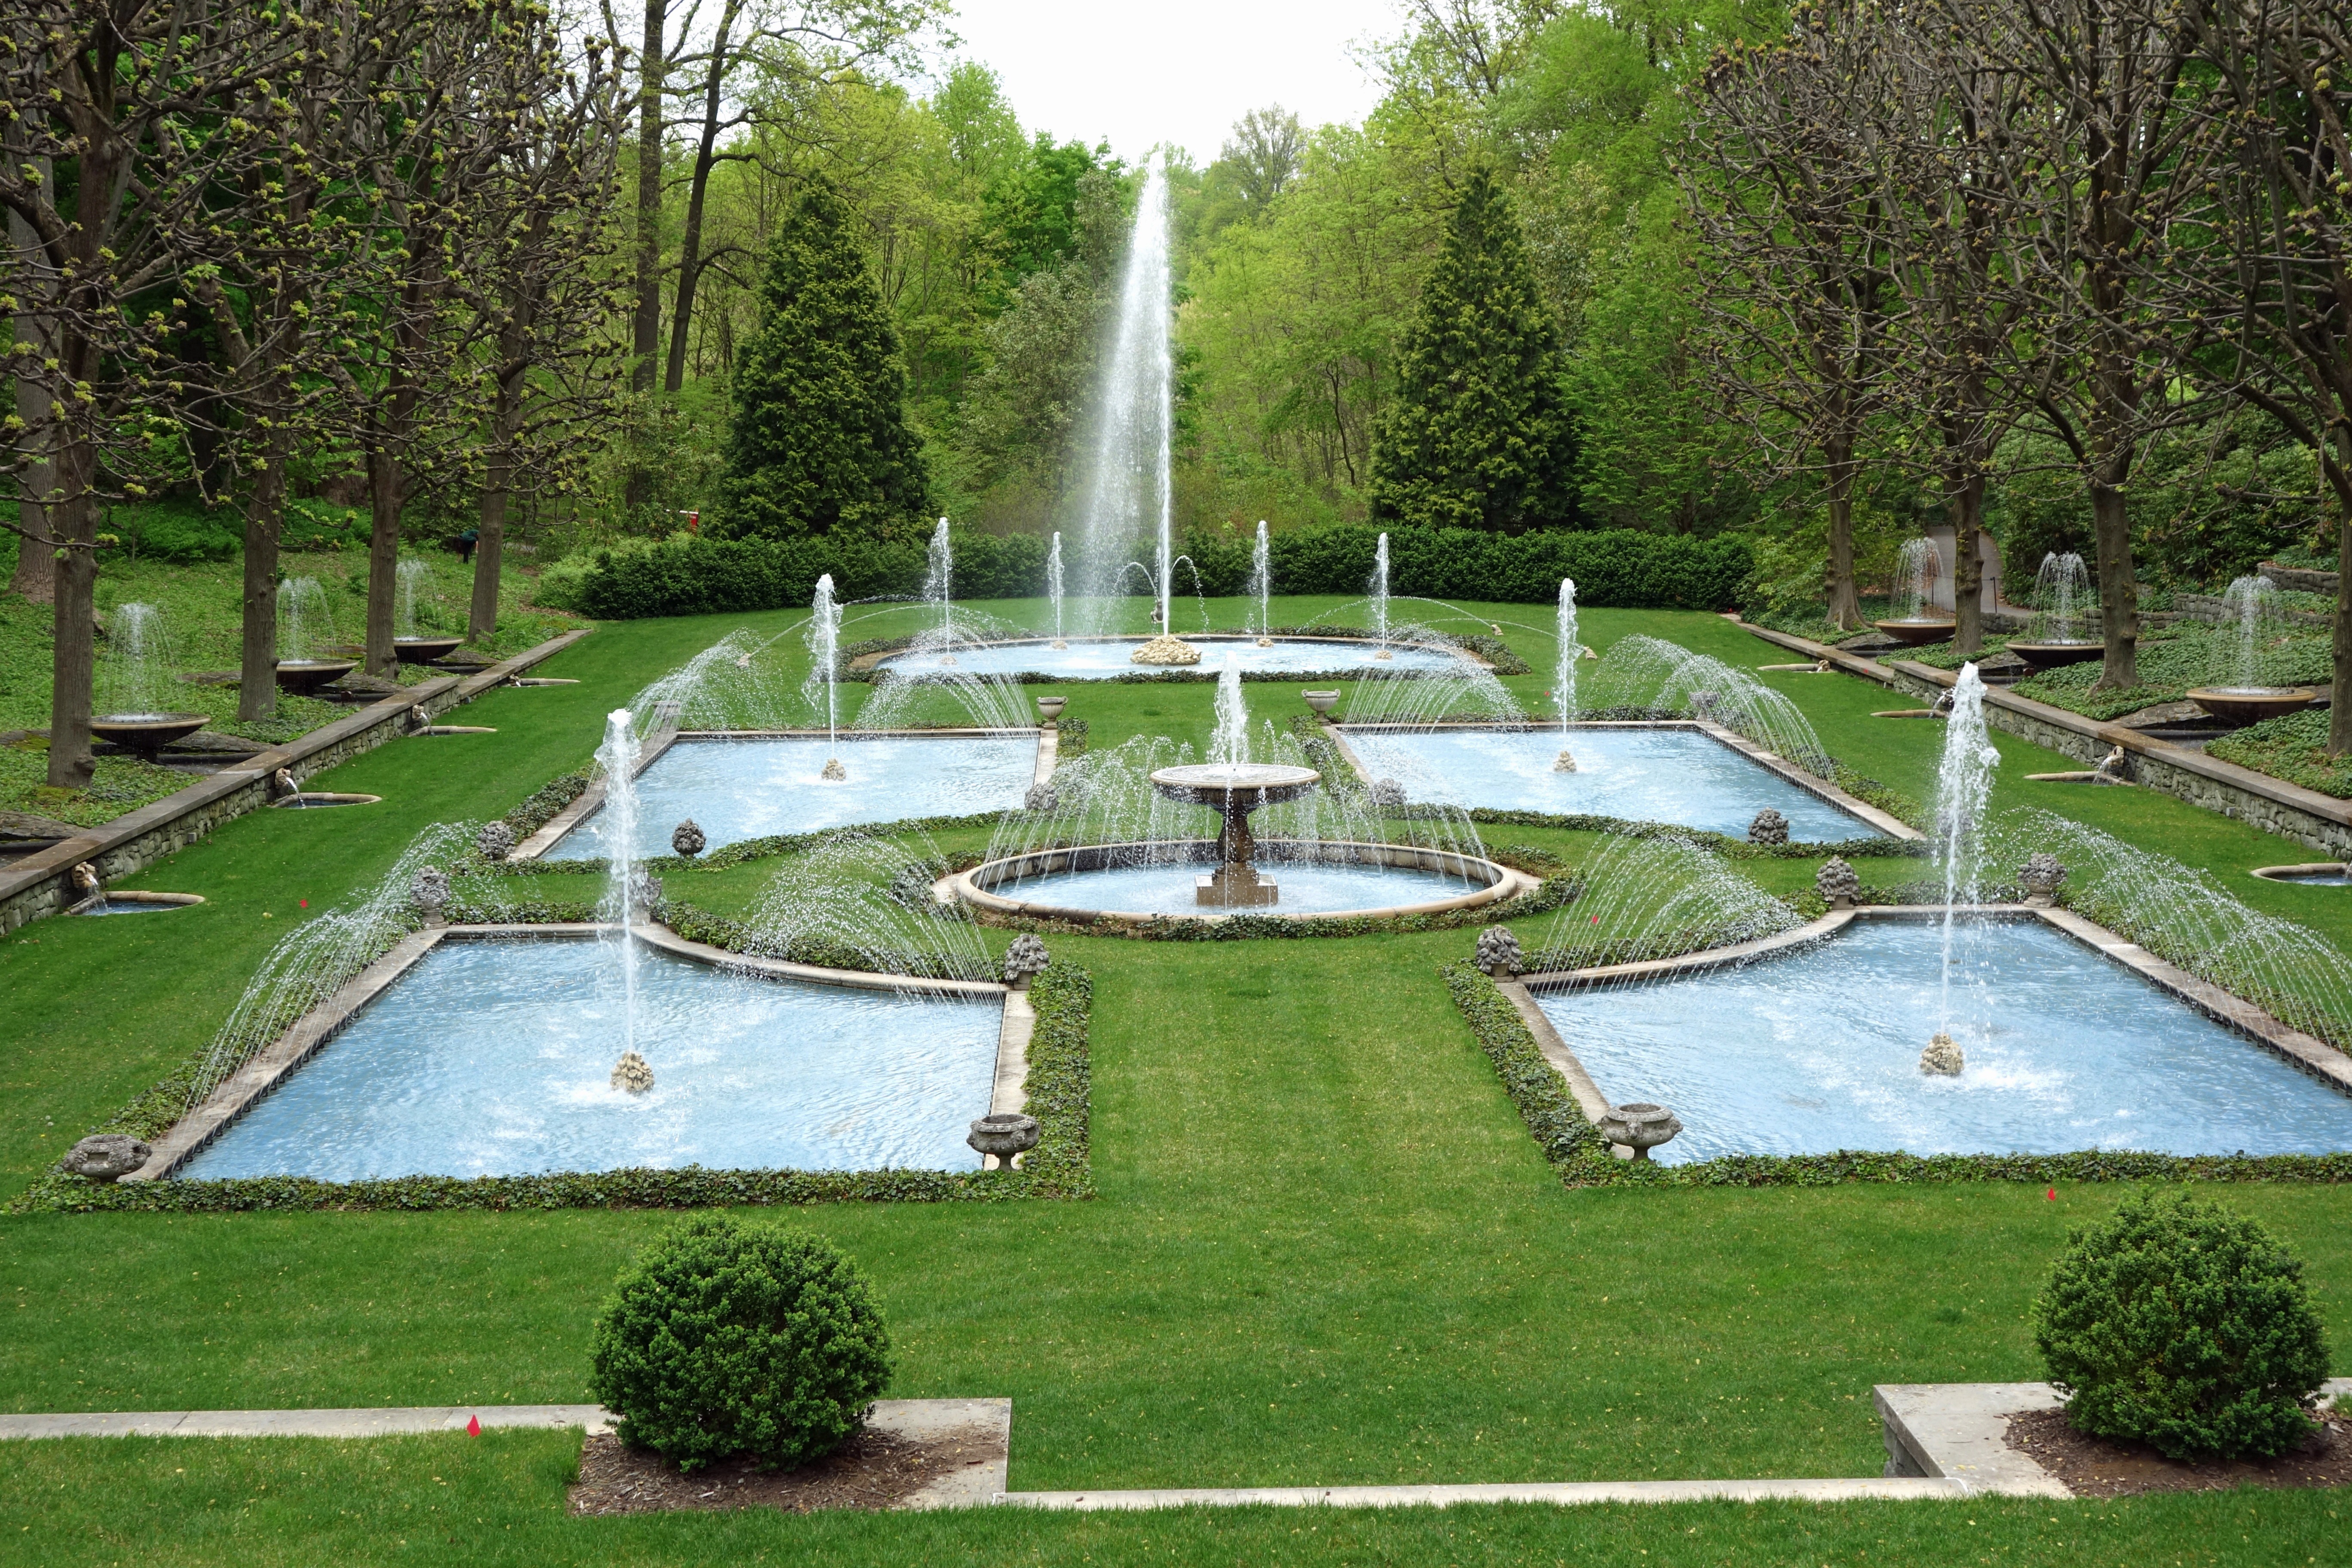
water, grass, lawn, pond, park, backyard, garden, trees, memorial, bushes, pennsylvania, fountain, fountains, botanical garden, estate, yard, water feature, reflecting pool, landscape architect